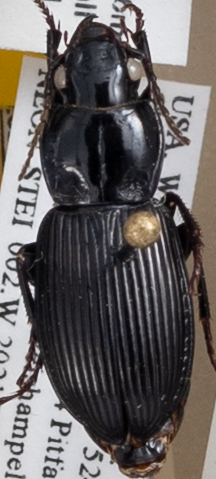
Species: Pterostichus novus
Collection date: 2021-07-27 04:00:00
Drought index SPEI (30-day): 0.312
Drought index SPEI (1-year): -0.128
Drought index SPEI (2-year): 1.13